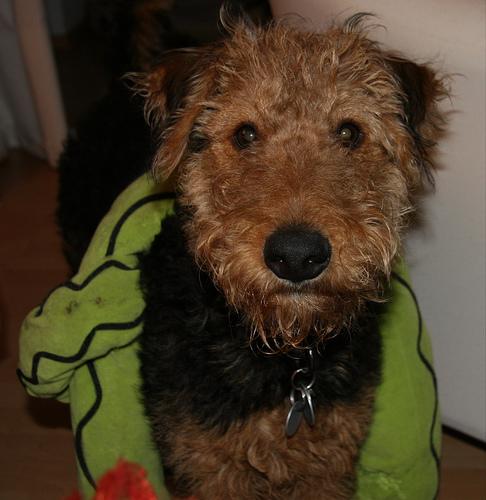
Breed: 200-n000008-Airedale